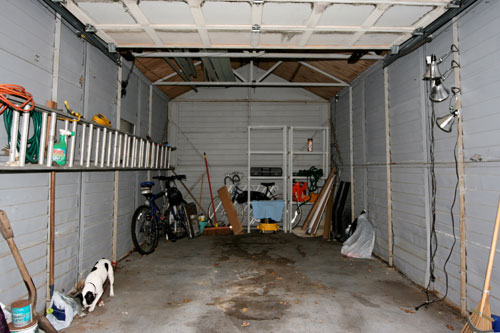
Room type: garage